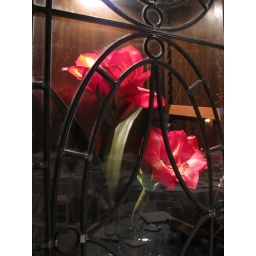
flower in cabinet